Javier Perianes

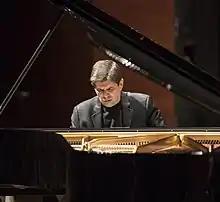
Perianes in 2020

Javier Perianes (born 24 September 1978 in Nerva, Spain) is a Spanish classical pianist. He is a participant at many renowned festivals within Spain, including Santander, Granada, Peralada and San Sebastián. He has performed in distinguished concert series throughout the world, having made appearances in New York City's Carnegie Hall, Washington DC Concertgebouw Amsterdam, the Tchaikovsky Conservatory in Moscow, the Shanghai Conservatory, Madrid's Auditorio Nacional, Palau in Barcelona, recitals at the Ravinia and Gilmore International Festivals in Chicago, Festival de La Roque-d'Anthéron in France and the Konzerthaus in Berlin.